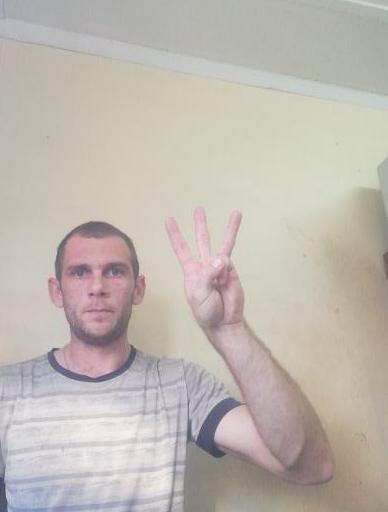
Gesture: three